Ponte della Maddalena, Naples

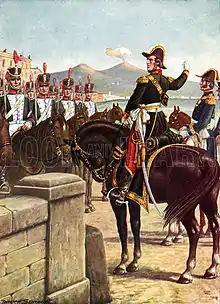
Guglielmo Pepe on the Ponte della Maddalena

Prior to Norman times, the bridge was known as "pons padulis". Then it was named "Guizzardo bridge", for a bridge built by Robert Guiscard, Duke of Puglia, when he lay siege to the city in 1078. It stood near the shoreline to the east of the city where the Via Marinella crossed the River Sebeto (within the present-day Vittorio Emanuele III docks and Piazza Mercato). The bridge was rebuilt in 1555 under the Viceroy Don Bernardino di Mendoza, to span the marsh ground where the Sebeto river arose during the rainy season. The bridge was rebuilt again in 1747 under Charles III and once again in the second half of the 19th century.